Belgian Red Cross

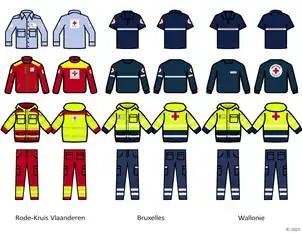
Standard uniforms of the Belgian Red Cross for the three regions of Belgium.

At the Flanders Fields Museum in Ypres, Belgium, the world can reflect and remember the First World War, and the role that the Red Cross played during this wartime. It was created by the ICRC (International Committee of the Red Cross) Delegation to the EU (European Union), NATO (North Atlantic Treaty Organization) and the Kingdom of Belgium and the Belgian Red Cross. The exhibit features the work both back during the war and currently; which allows the common eye to see the semblance that much of it has. In this exhibit visitors can look up if any of their ancestors or relatives were registered as a Prisoner of War during '14-18'. This exhibit was open to the public eye for viewing until the end of December 2014.